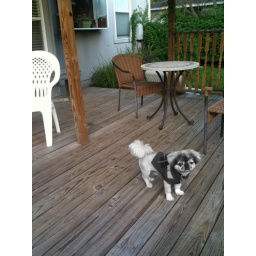
Dull dog in a colorful yard.